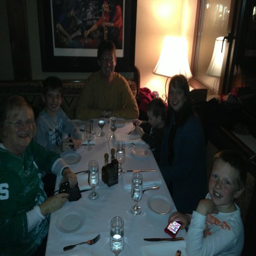
crowded and loud dinner in the bar area